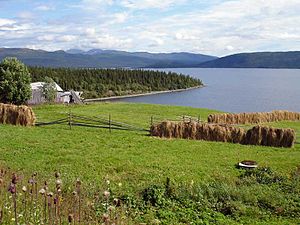
Norrland / Geografi
Dyrkningslandskab ved Stora Blåsjön.
Norrland er den nordligste og arealmæssigt største af Sveriges tre landsdele, og landsdelen består af fem län: Gävleborgs län, Jämtlands län, Västernorrlands län, Västerbottens län og Norrbottens län. Landsdelen er traditionelt blevet defineret som bestående af ni landskaber: Gästrikland, Hälsingland, Härjedalen, Jämtland, Medelpad, Ångermanland, Västerbotten, Norrbotten og Lappland. Norrland har et areal på 242.735 km², hvilket udgør 59,6% af Sveriges areal. Indbyggertallet er 1.175.039, hvilket blot udgør ca. 12% af landets befolkning, hvilket også afspejles i Norrlands lave befolkningstæthed på ca. 4,8 indbyggere pr. km². I Norrland findes to af Sveriges minoritetsgrupper, samer og tornedalingar.